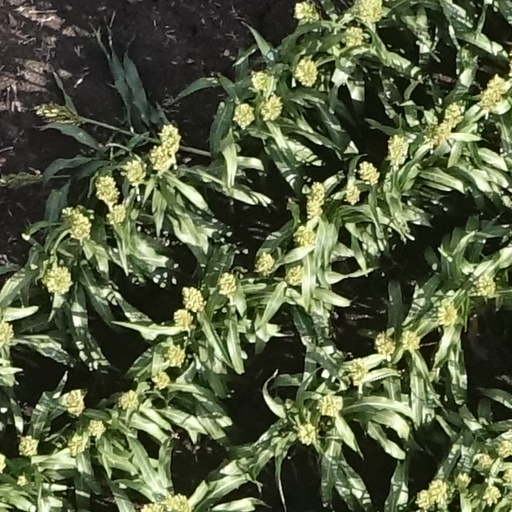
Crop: sorghum